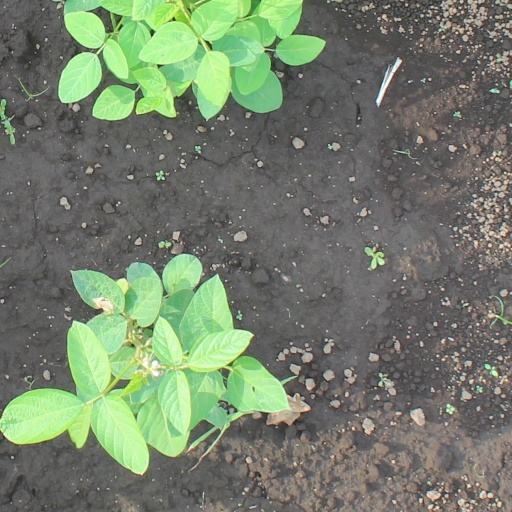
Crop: soybean